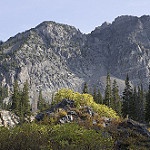
Label: mountain